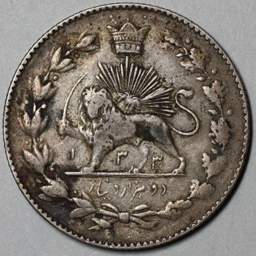
persian lion on this coin